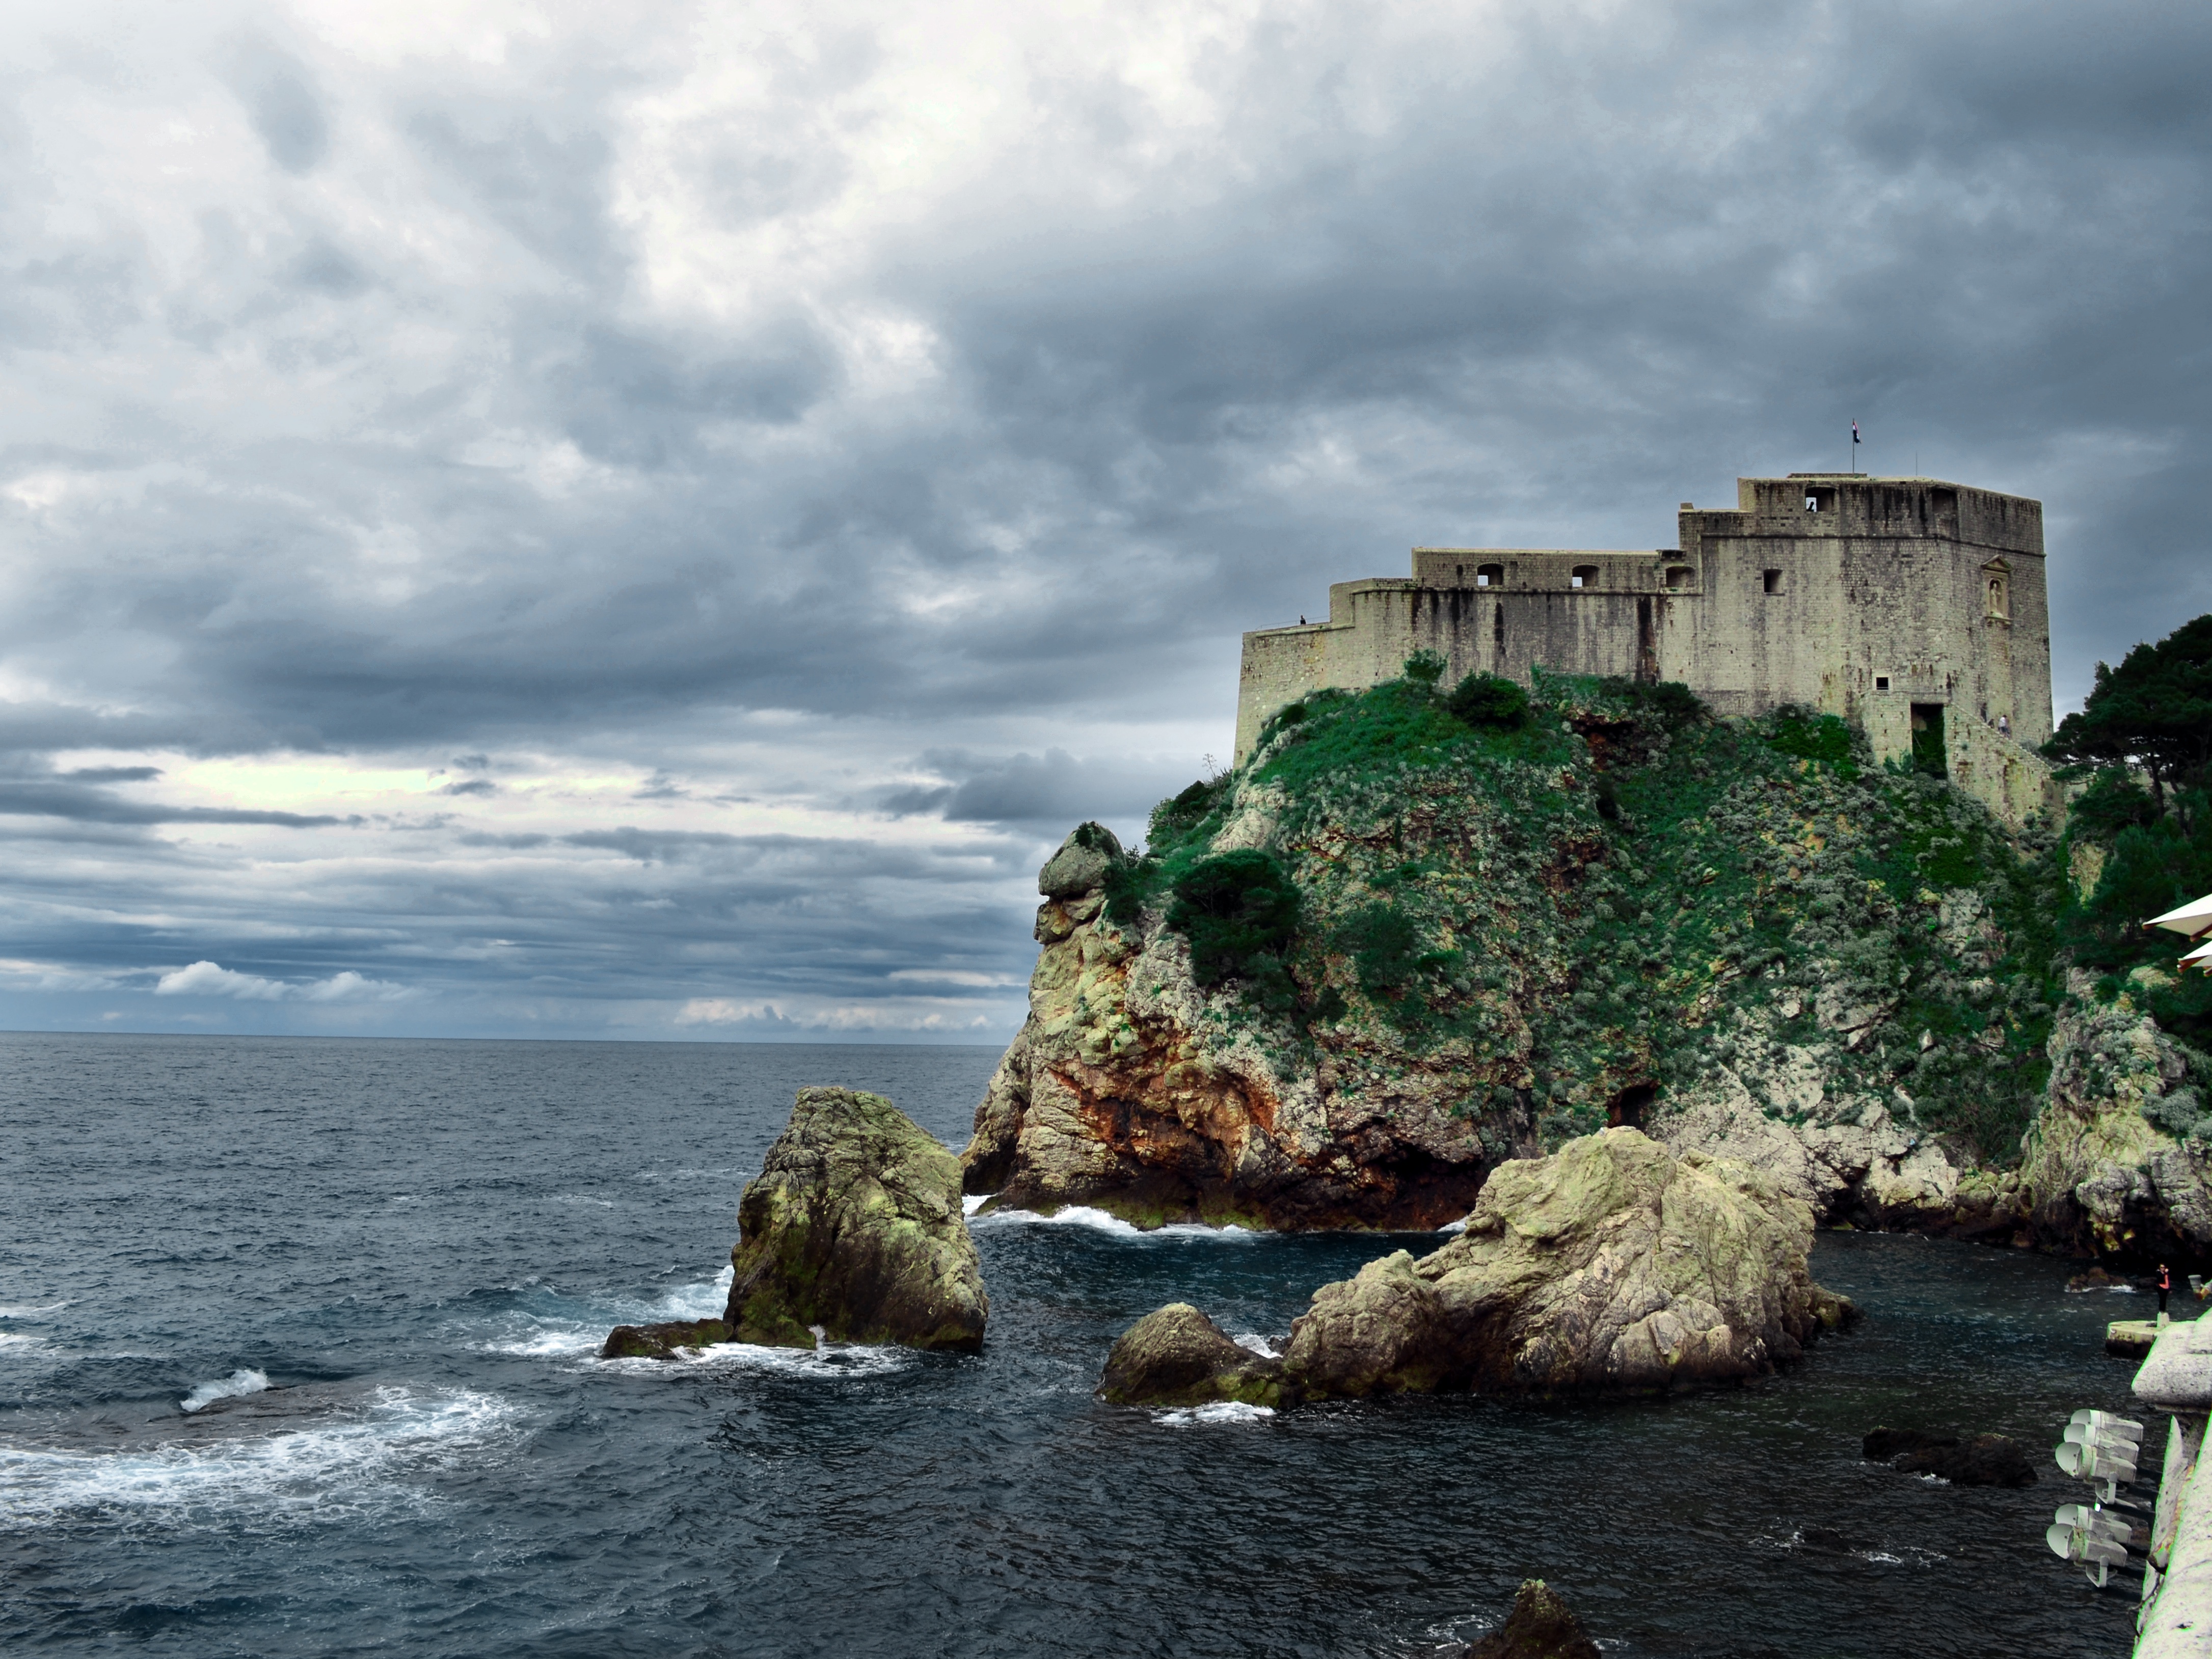
beach, sea, coast, rock, ocean, cloud, shore, cliff, cove, tower, bay, terrain, material, ruins, cape